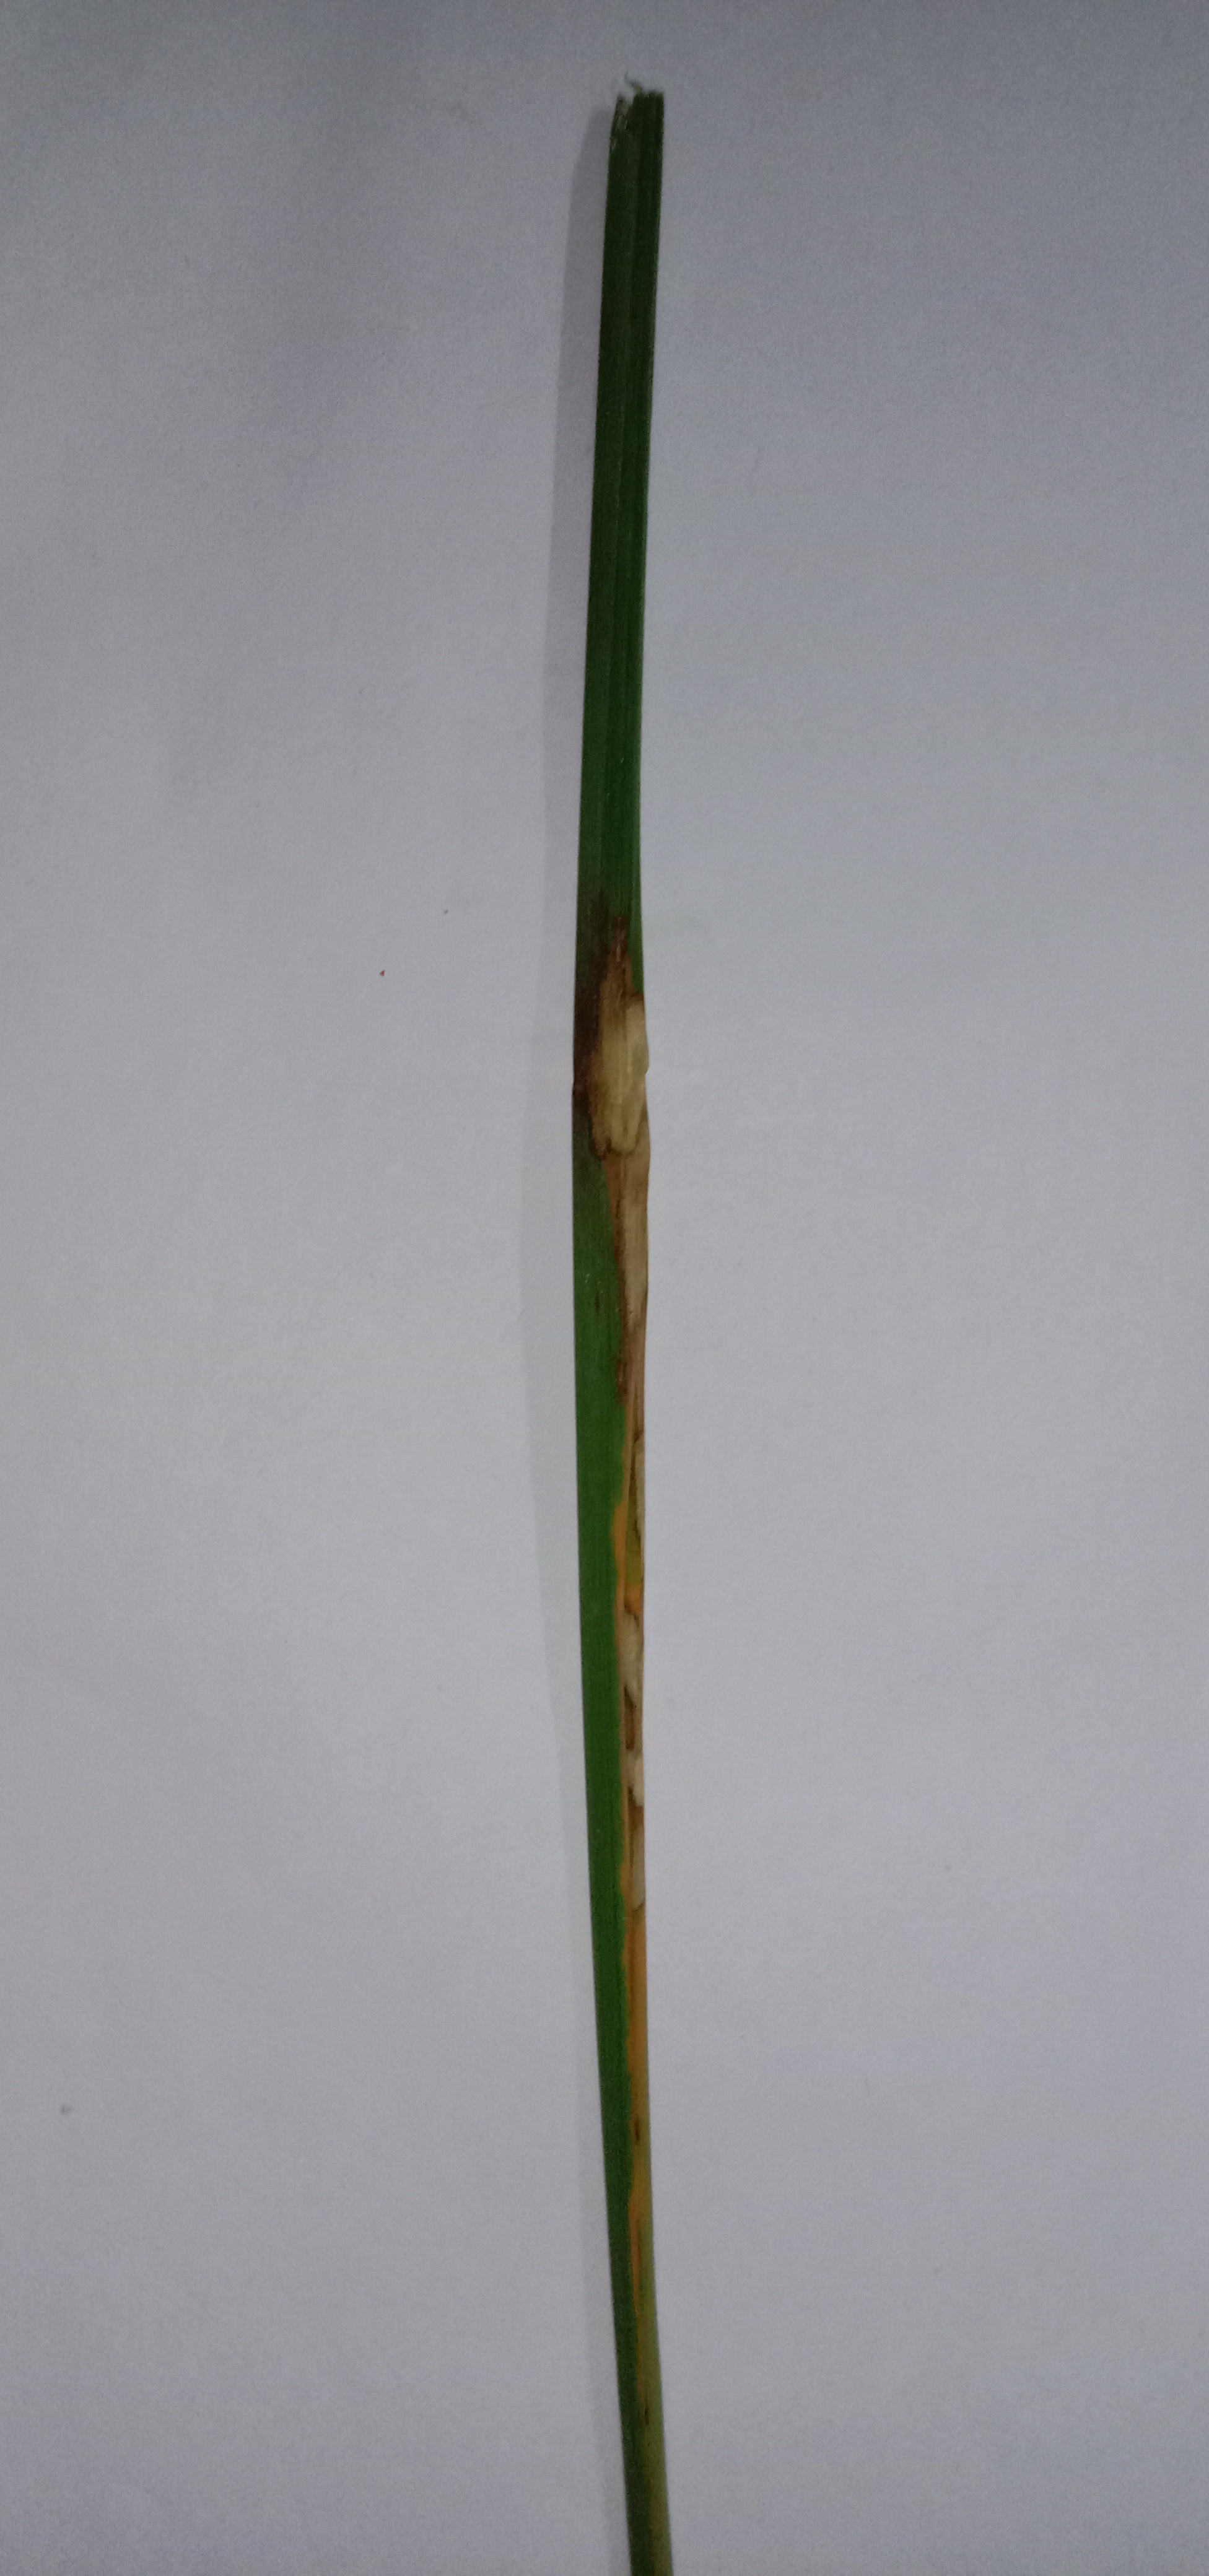
Label: Rice___Brown_Spot